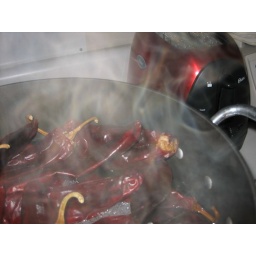
Making homemade red chile sauce.Boil red chile pepper pods in boiling water until reconstituted and they are soft and pliable.